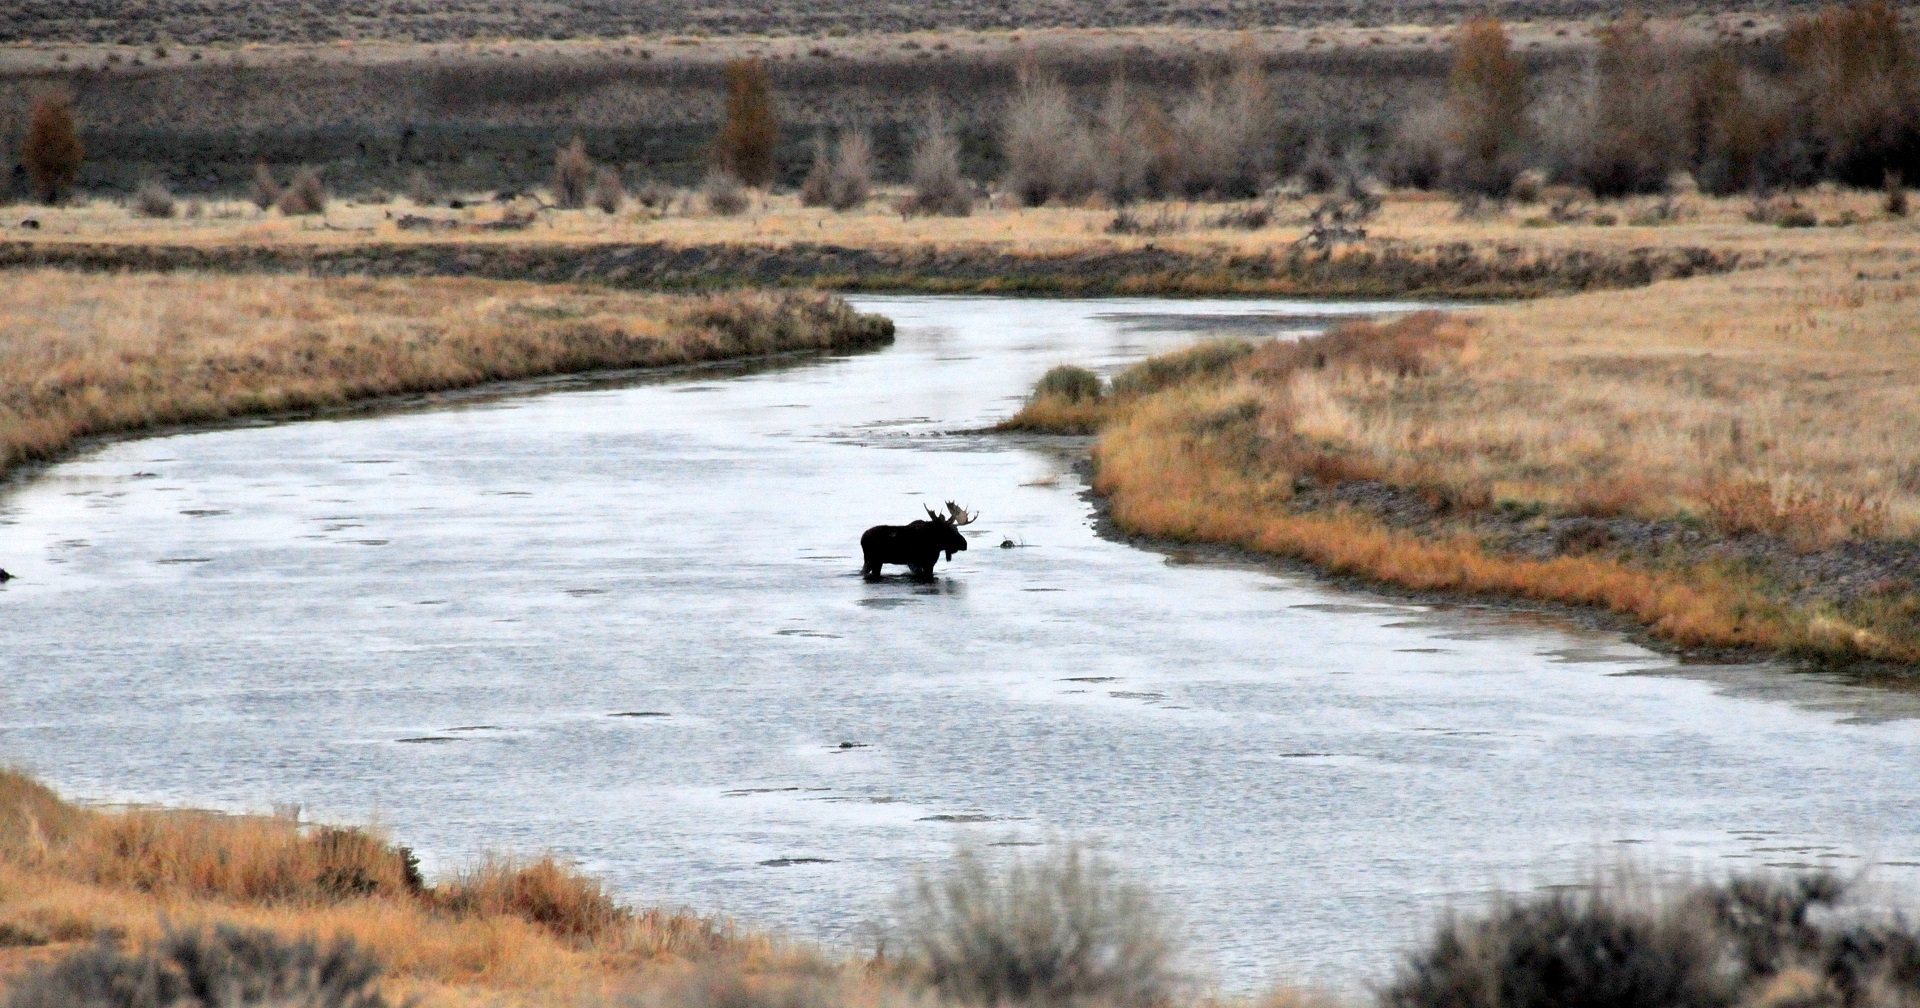
landscape, water, nature, marsh, wilderness, silhouette, winter, bird, meadow, river, profile, male, wildlife, wild, stream, waterway, duck, wetland, antlers, loch, water bird, tundra, bull moose